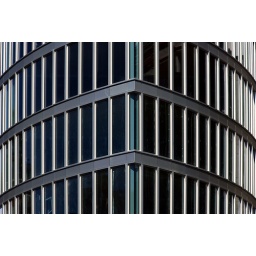
Boat shaped office block over the river from Valentine bridge in Bristol.